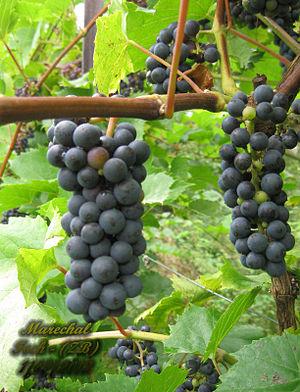
Le Maréchal Foch est un cépage de raisins noirs.